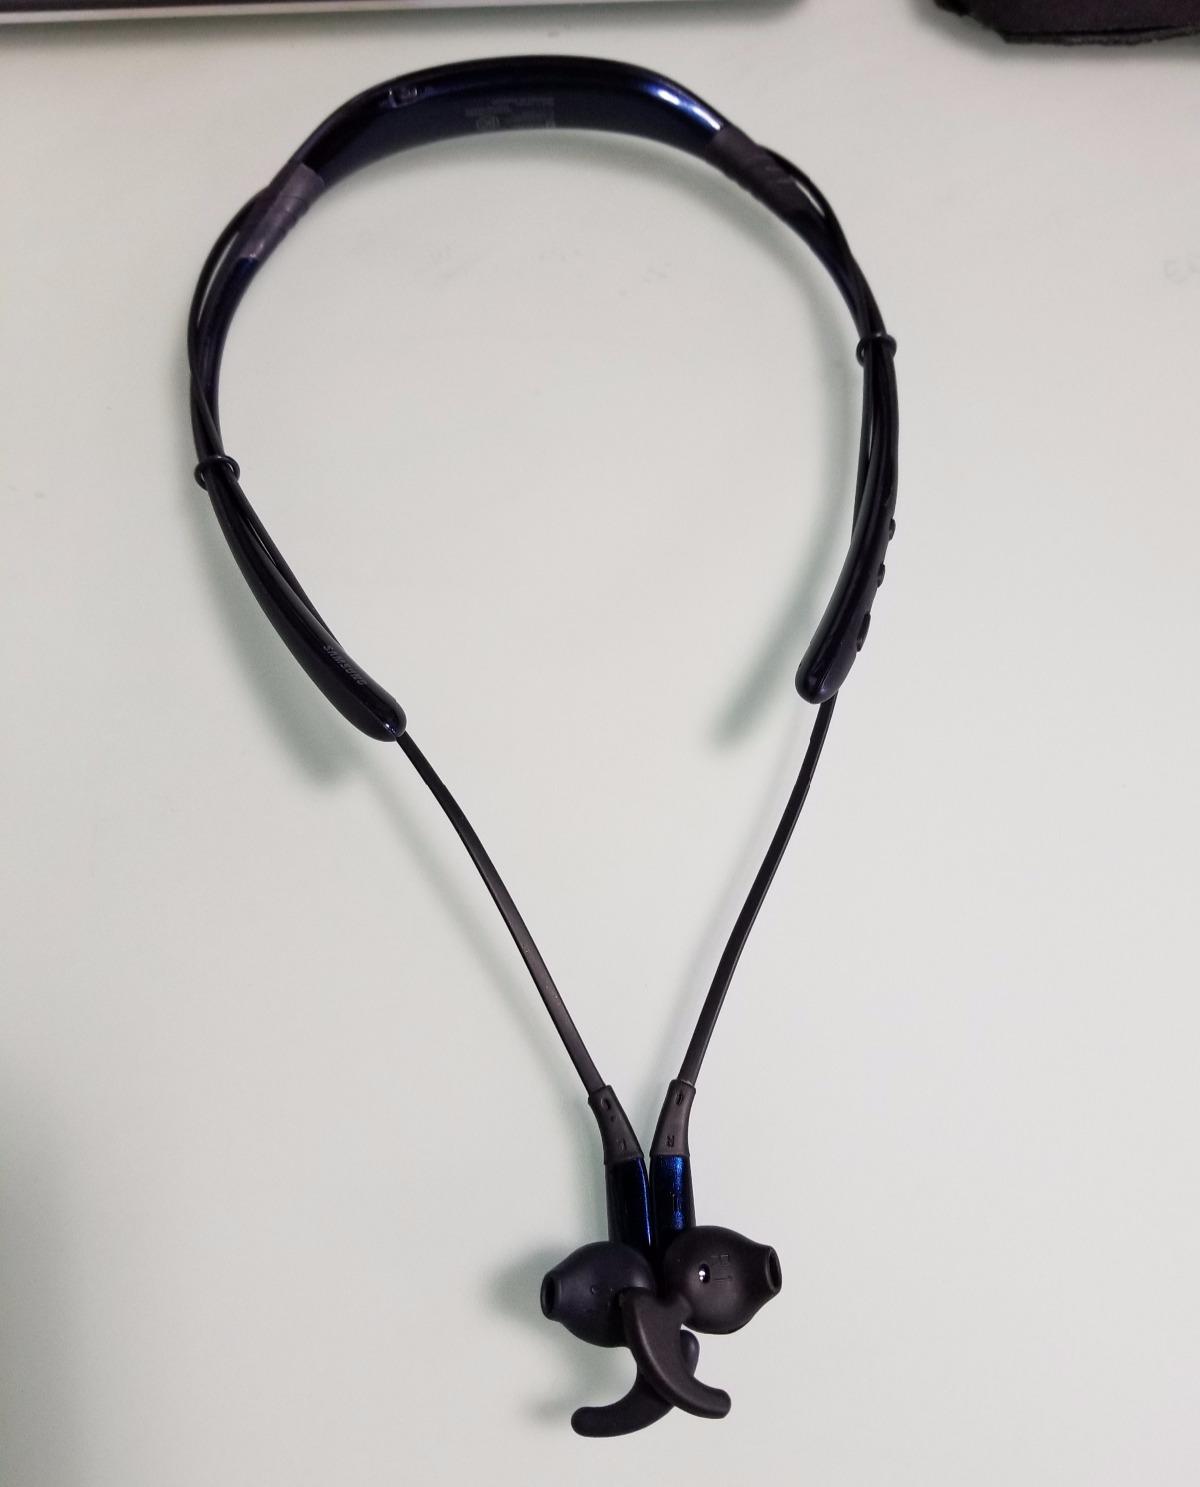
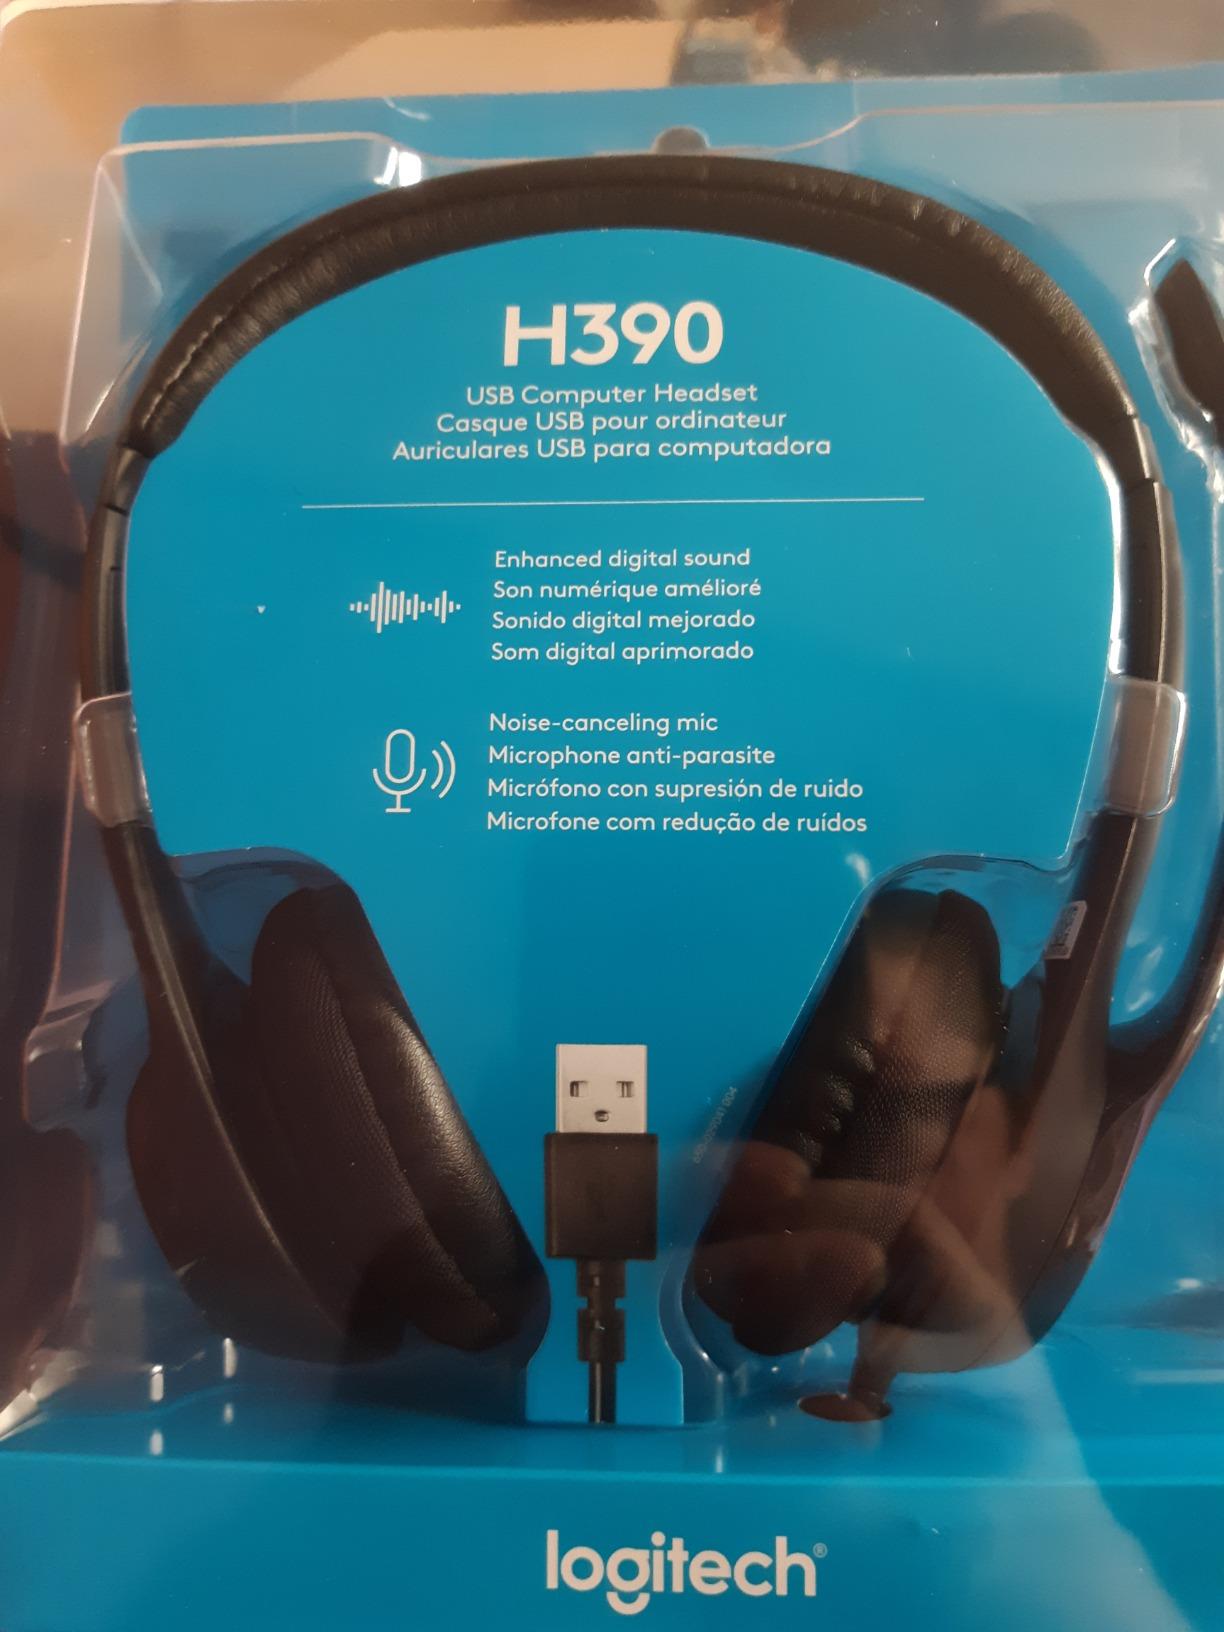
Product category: headphones
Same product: no